Iyengar

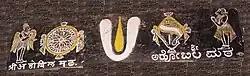
Vadakalai Urdhva Pundra

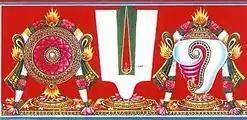
Tenkalai Urdhva Pundra

Ramanuja was initially a proponent of the traditional bhakti philosophy that demanded adherents have a good command of Sanskrit texts and a ritualized approach to life and devotion. This outlook marginalized women and members of the Shudra Varna because they were barred from learning the Sanskrit Vedas. Ramanuja later changed his position and became more receptive to a more inclusive theory. His metaphorical devices suggested that devotion through ritual "earned" salvation but also that salvation was given through the grace of God. Subsequently, some time around the fourteenth century, the Iyengar community divided into two sects. Both sects maintained a reverence for his works but were increasingly divided due to the doctrinal uncertainties evident in them.